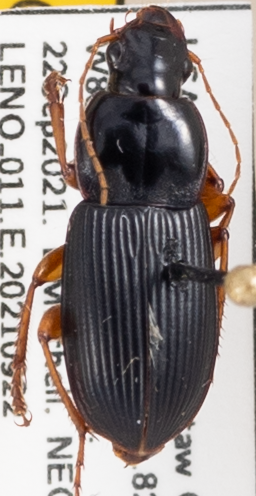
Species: Harpalus vagans
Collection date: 2021-09-22
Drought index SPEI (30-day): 1.69
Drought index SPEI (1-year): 2.09
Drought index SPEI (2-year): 2.09